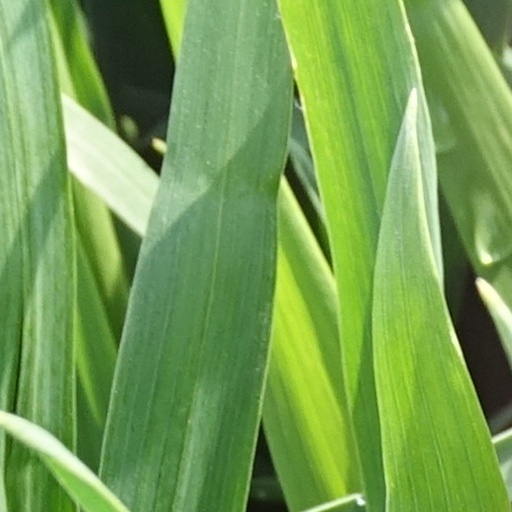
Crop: wheat